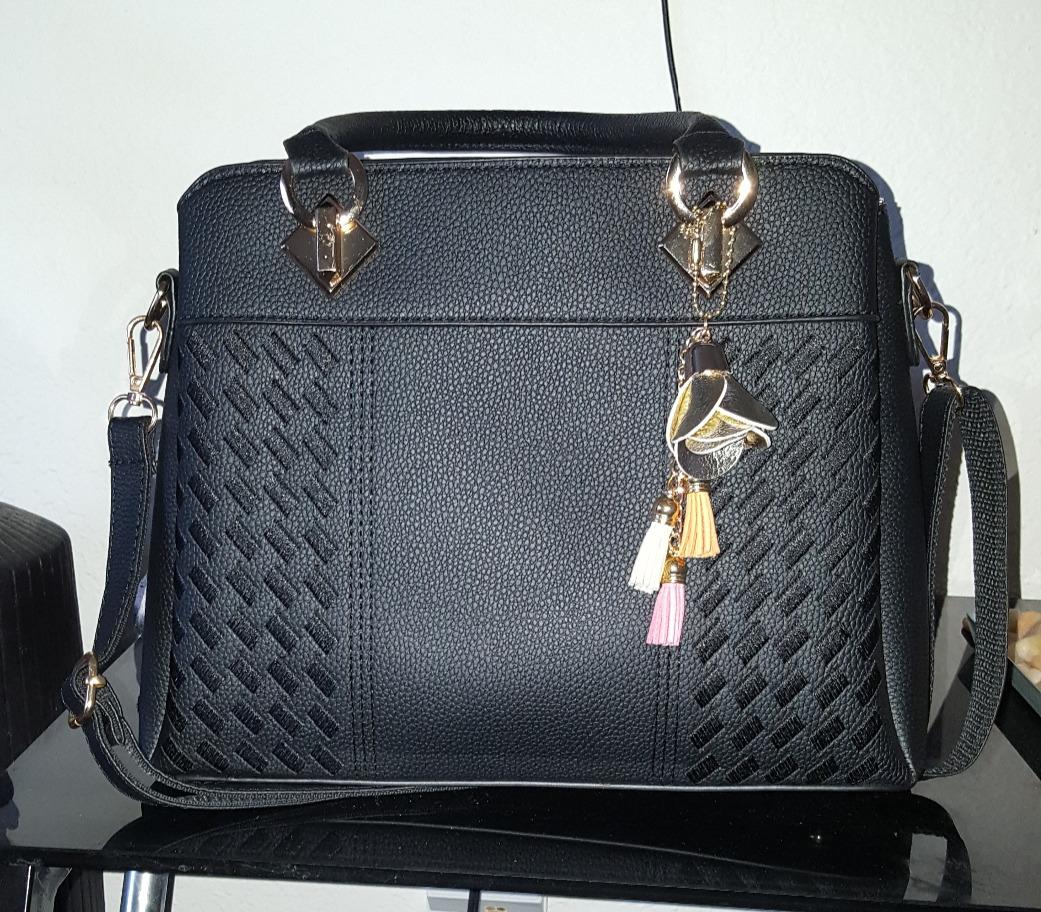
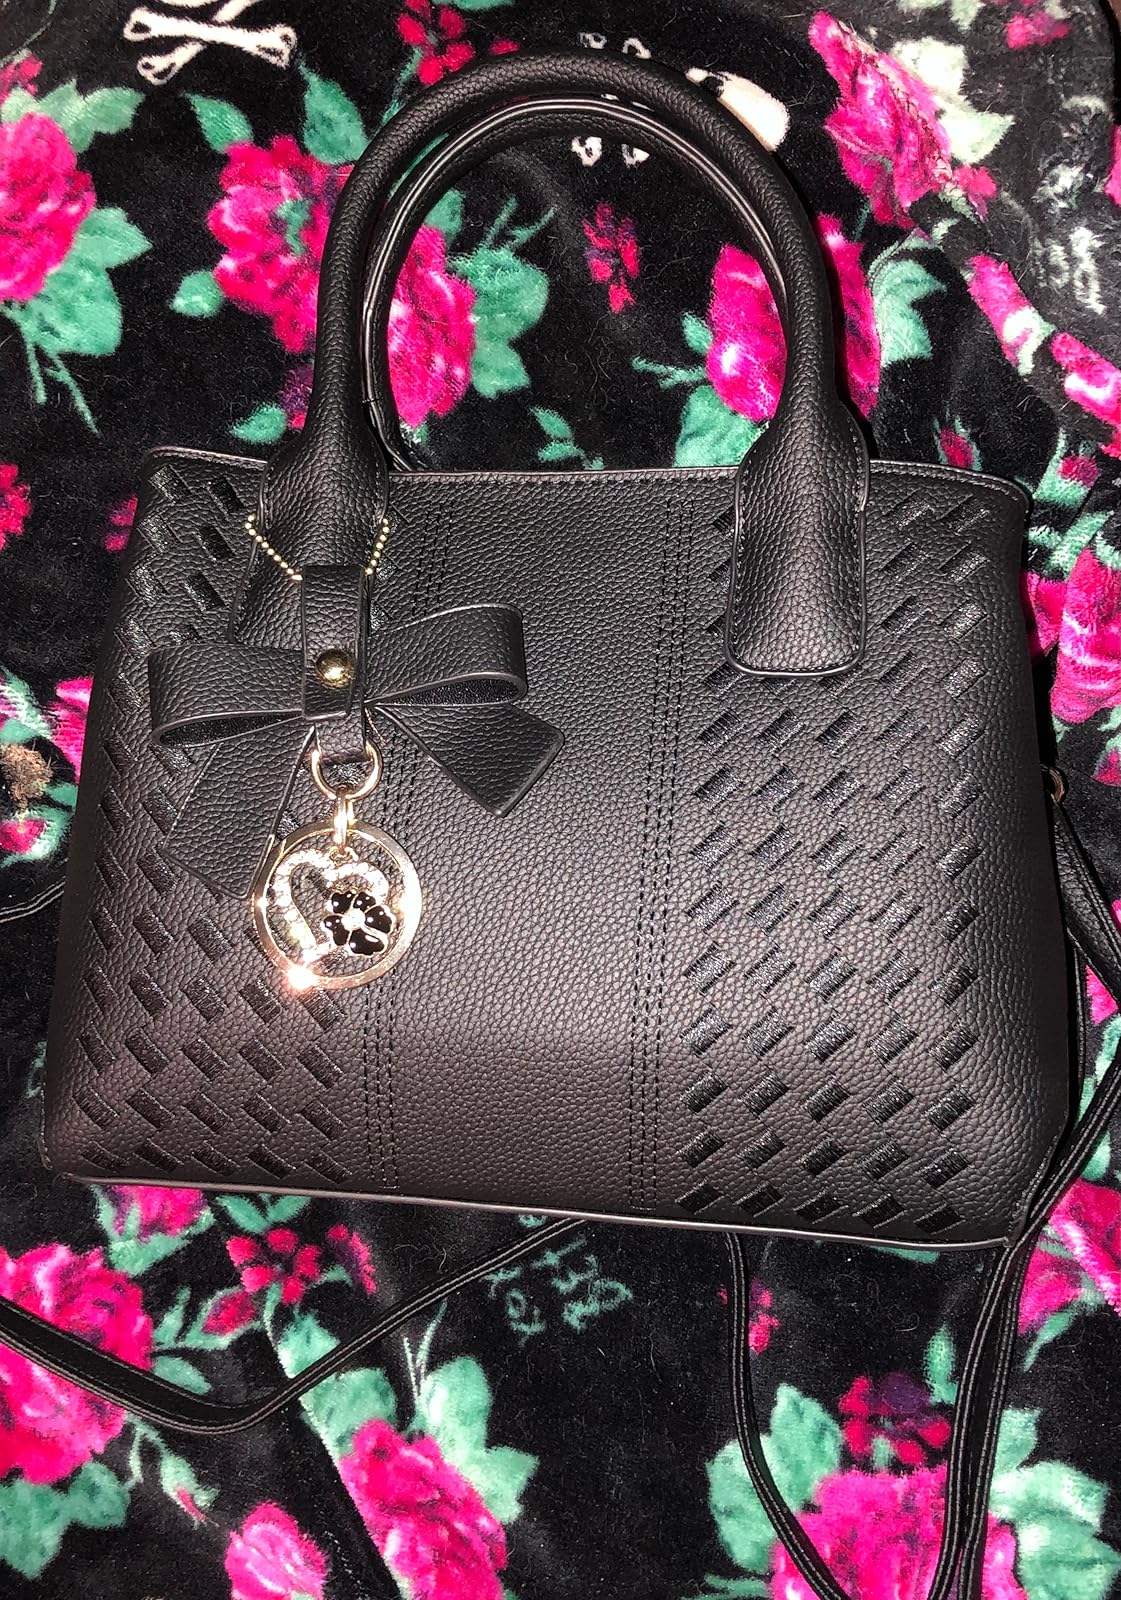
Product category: accessories_handbag
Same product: no